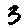
Label: 3